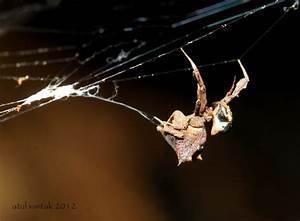
spider